John B. Raymond

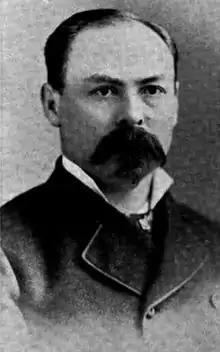
From Volume II of 1915's "History of Dakota Territory".

John Baldwin Raymond (December 5, 1844 – January 3, 1886) was a Delegate from Dakota Territory to the United States House of Representatives. He was born in Lockport, Niagara County, New York, then moved with his parents to Tazewell County, Illinois in 1853. He served in the Union Army in the Illinois Thirty-First Regiment during the American Civil War, being promoted to Captain for action at the Battle of Vicksburg.